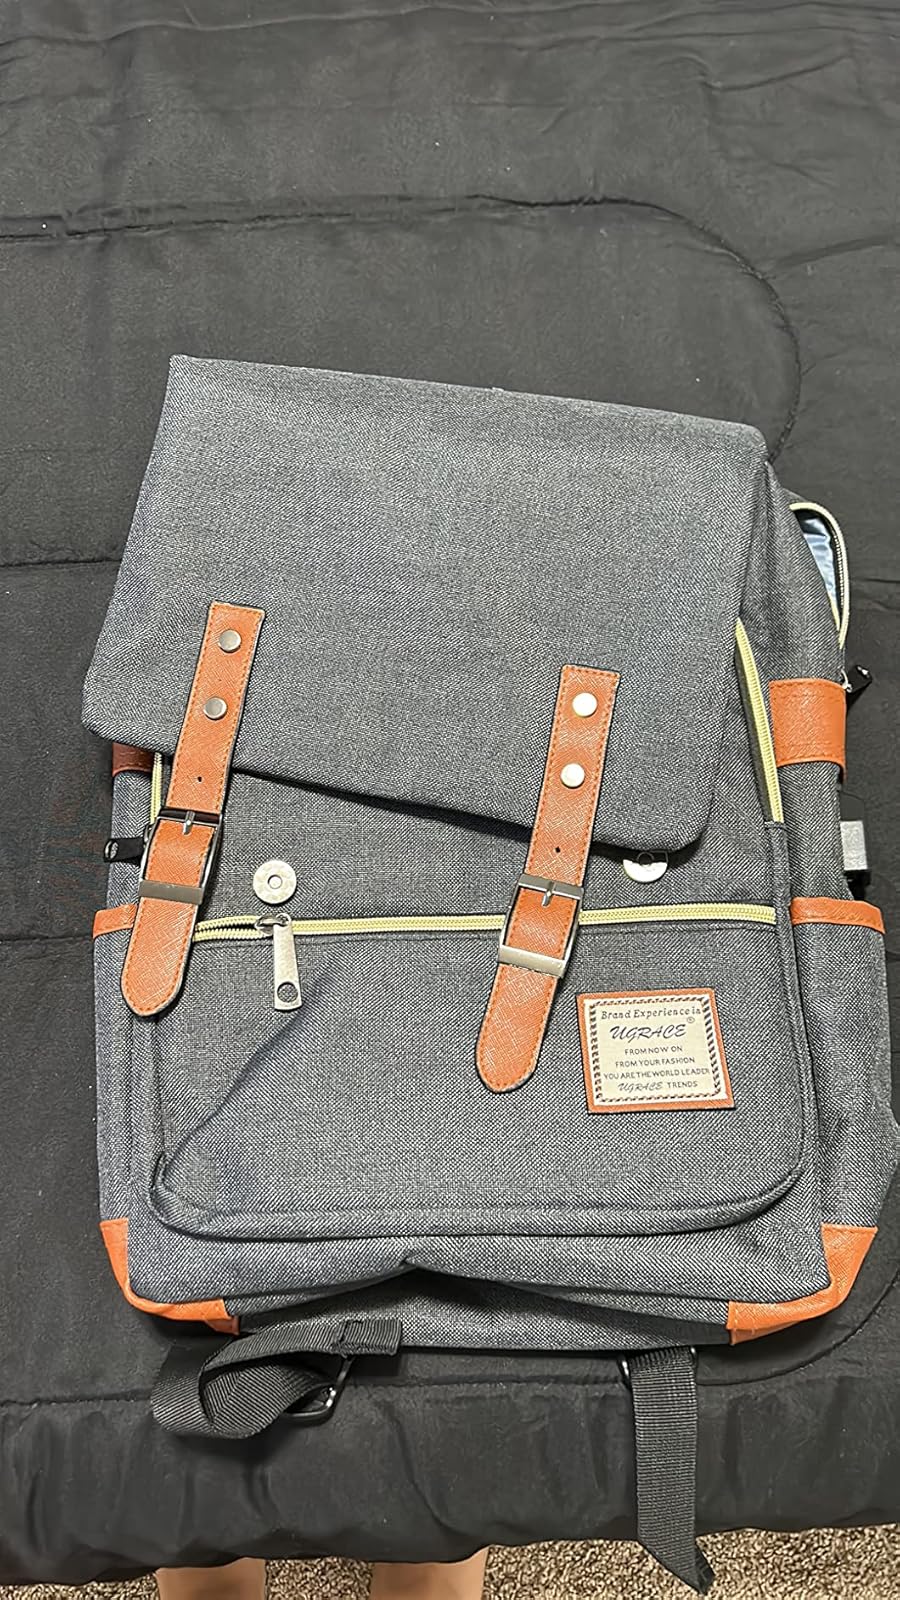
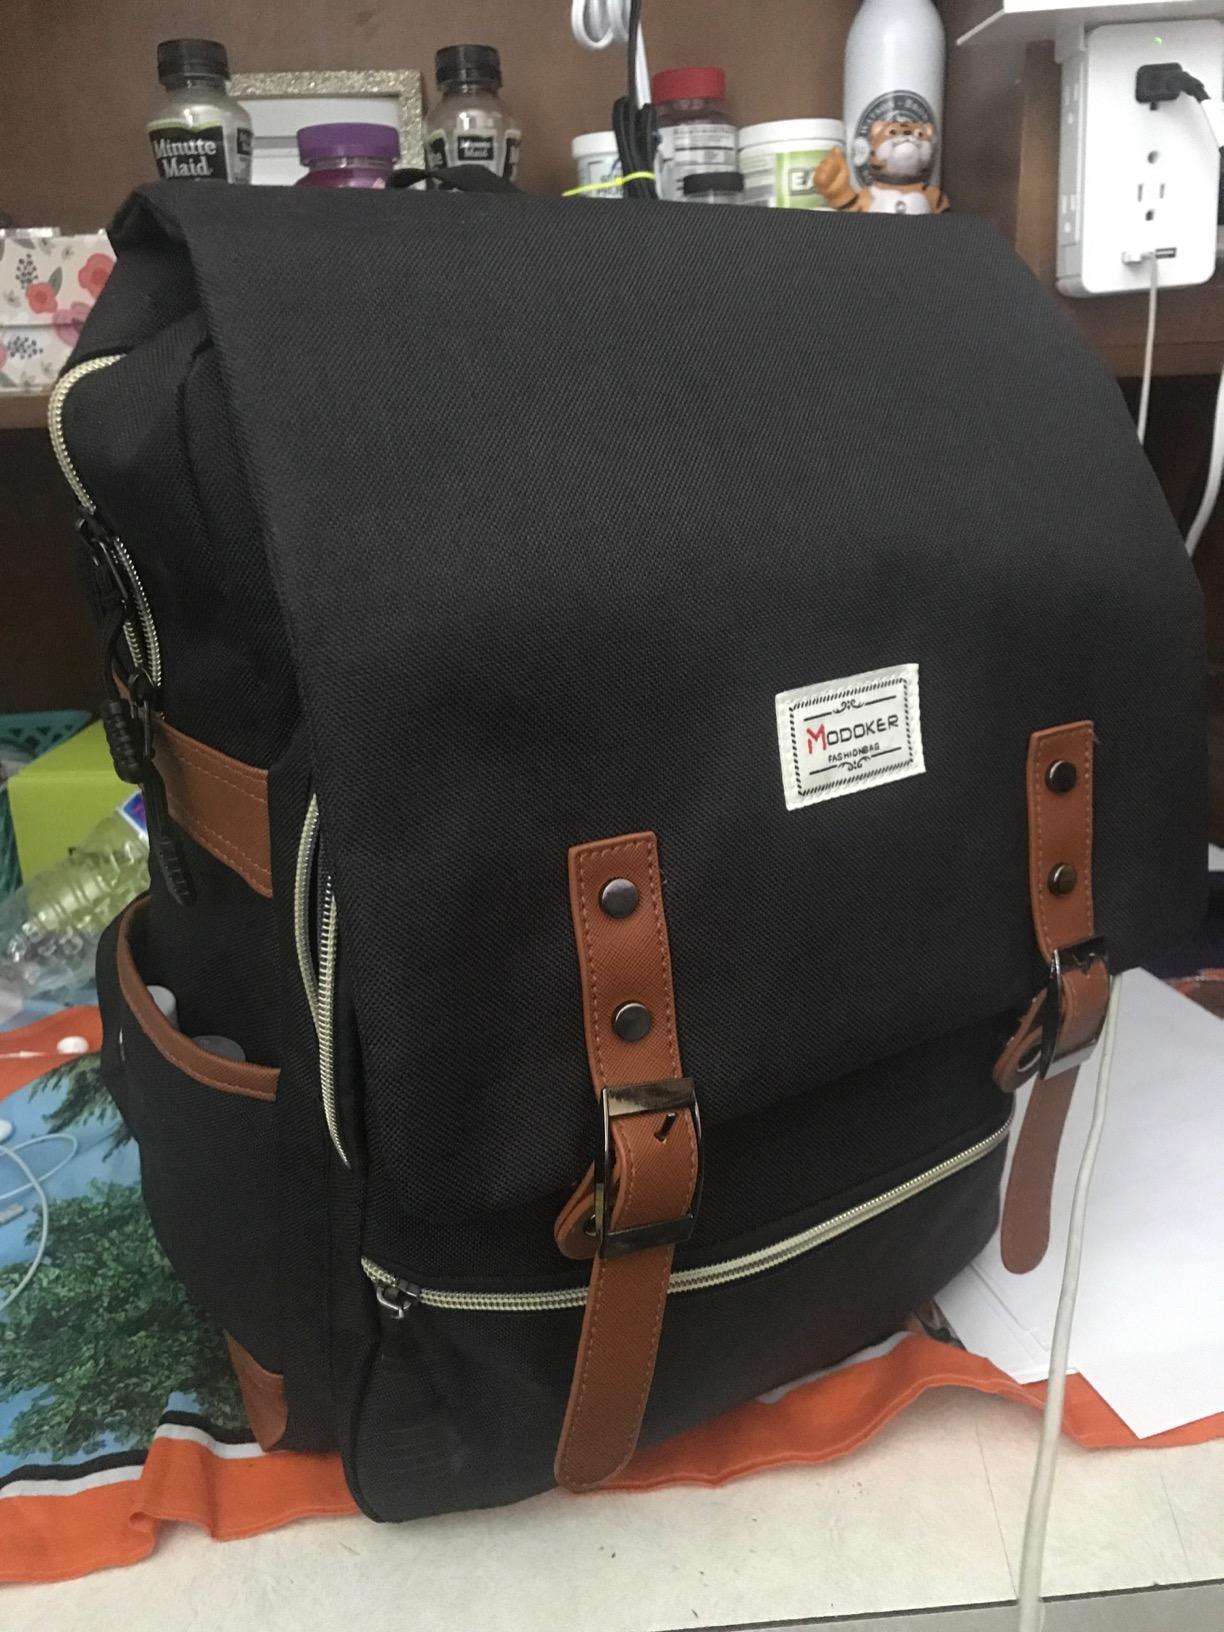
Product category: bag
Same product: no